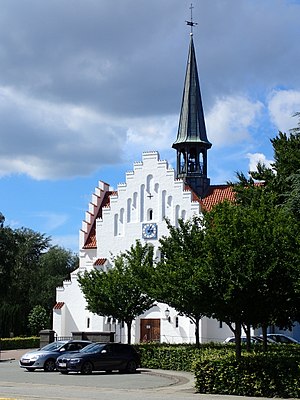
Åbyhøj / Galleri
"Åbyhøj er en bydel vest for Aarhus C med 13.376 indbyggere pr. 1. oktober 2018 og med postnummeret 8230. Åbyhøjs navn bunder i at den nyere del af området ligger op til 60 meter højere end den oprindelige bebyggelse Aaby. Åbyhøj med dens villaer blev dannet i 1870-80'erne omkring Silkeborgvej, som var blevet anlagt i 1854. Rigtigt gang i byggeriet kom der, da grosserer Homann i 1898 udstykkede sine jorder ""Aabyhøj"".